Giovanni Antonini

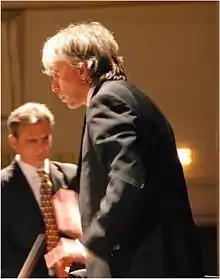
Giovanni Antonini, Misteria Paschalia Festival, Kraków Philharmonic, 04.04.2010.

Giovanni Antonini (born 1965) is an Italian conductor and soloist on the recorder and baroque transverse flute. He studied in his native Milan, and attended the Civica Scuola di Musica in that city and the Centre de Musique Ancienne in Geneva. In 1985, along with Luca Pianca, he co-founded Il Giardino Armonico, a pioneering Italian early music ensemble based in Milan.